Johnny Newman

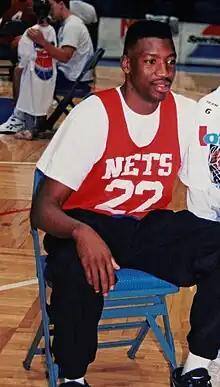
Newman with the New Jersey Nets circa 1993/1994

John Sylvester Newman Jr. (born November 28, 1963) is an American former professional basketball player. A 6' 7" and shooting guard/small forward, Newman starred at the University of Richmond, before going on to play in the National Basketball Association (NBA). In his 16 seasons (1986–2002) in the NBA, he was a member of the Cleveland Cavaliers, New York Knicks, Charlotte Hornets, New Jersey Nets, Milwaukee Bucks, Denver Nuggets, and Dallas Mavericks.